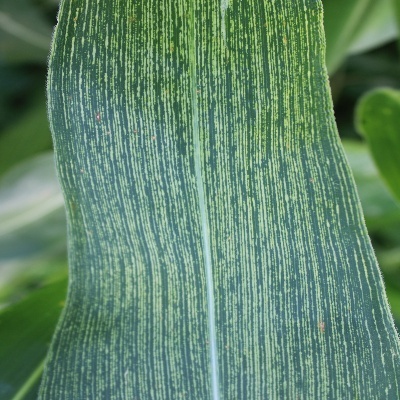
Label: Corn_(Maize)___Maize_Streak_Virus